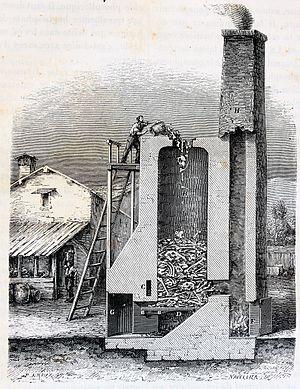
Le noir animal ou charbon d’os ou charbon animal est une matière riche en carbone obtenue « par la calcination à l’abri de l’air des os dans un creuset pour empêcher l’accès de l’air ». Il est utilisé pour sa propriété de filtration qui permet la décoloration de certaines solutions.